World Diabetes Day

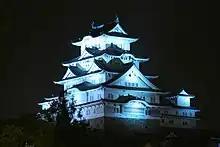
Himeji Castle lit up for World Diabetes Day in 2008

World Diabetes Day was launched in 1991 by the International Diabetes Federation and the World Health Organization (WHO) in response to the rapid increase of diabetes cases around the world.